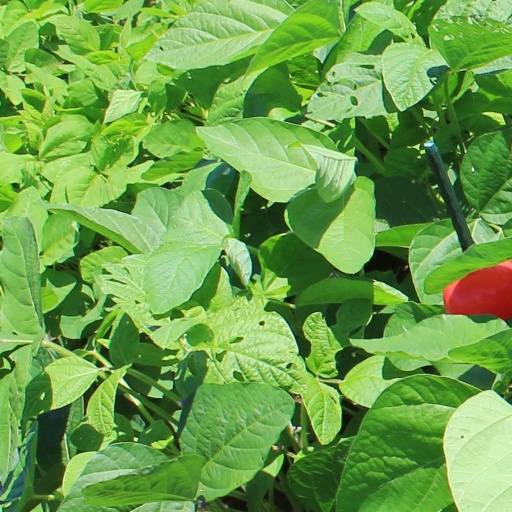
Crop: soybean